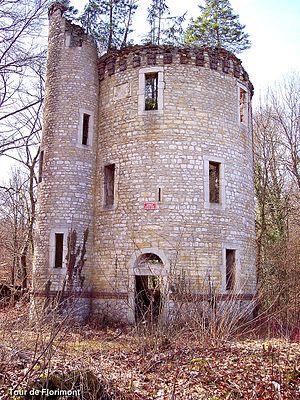
La tour de Florimont
Florimont est une commune française située dans le département du Territoire de Belfort en région Bourgogne-Franche-Comté. Elle fait partie du canton de Delle. Ses habitants sont appelés les Florimontois.